Higher formation insignia of the British Army

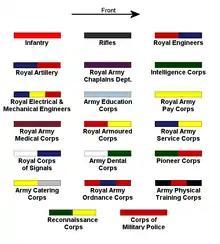
World War II British battledress arm of service (corps) colours

This page displays the formation signs of higher formations (above division) of the British Army during the First and Second World Wars, and after. For completeness it also shows those signs of Commonwealth and Empire formations which fought alongside the British, and multi national formations they were a part of. In addition to the "field" forces, "lines of communication" and "home" rear echelon formation signs are also shown.